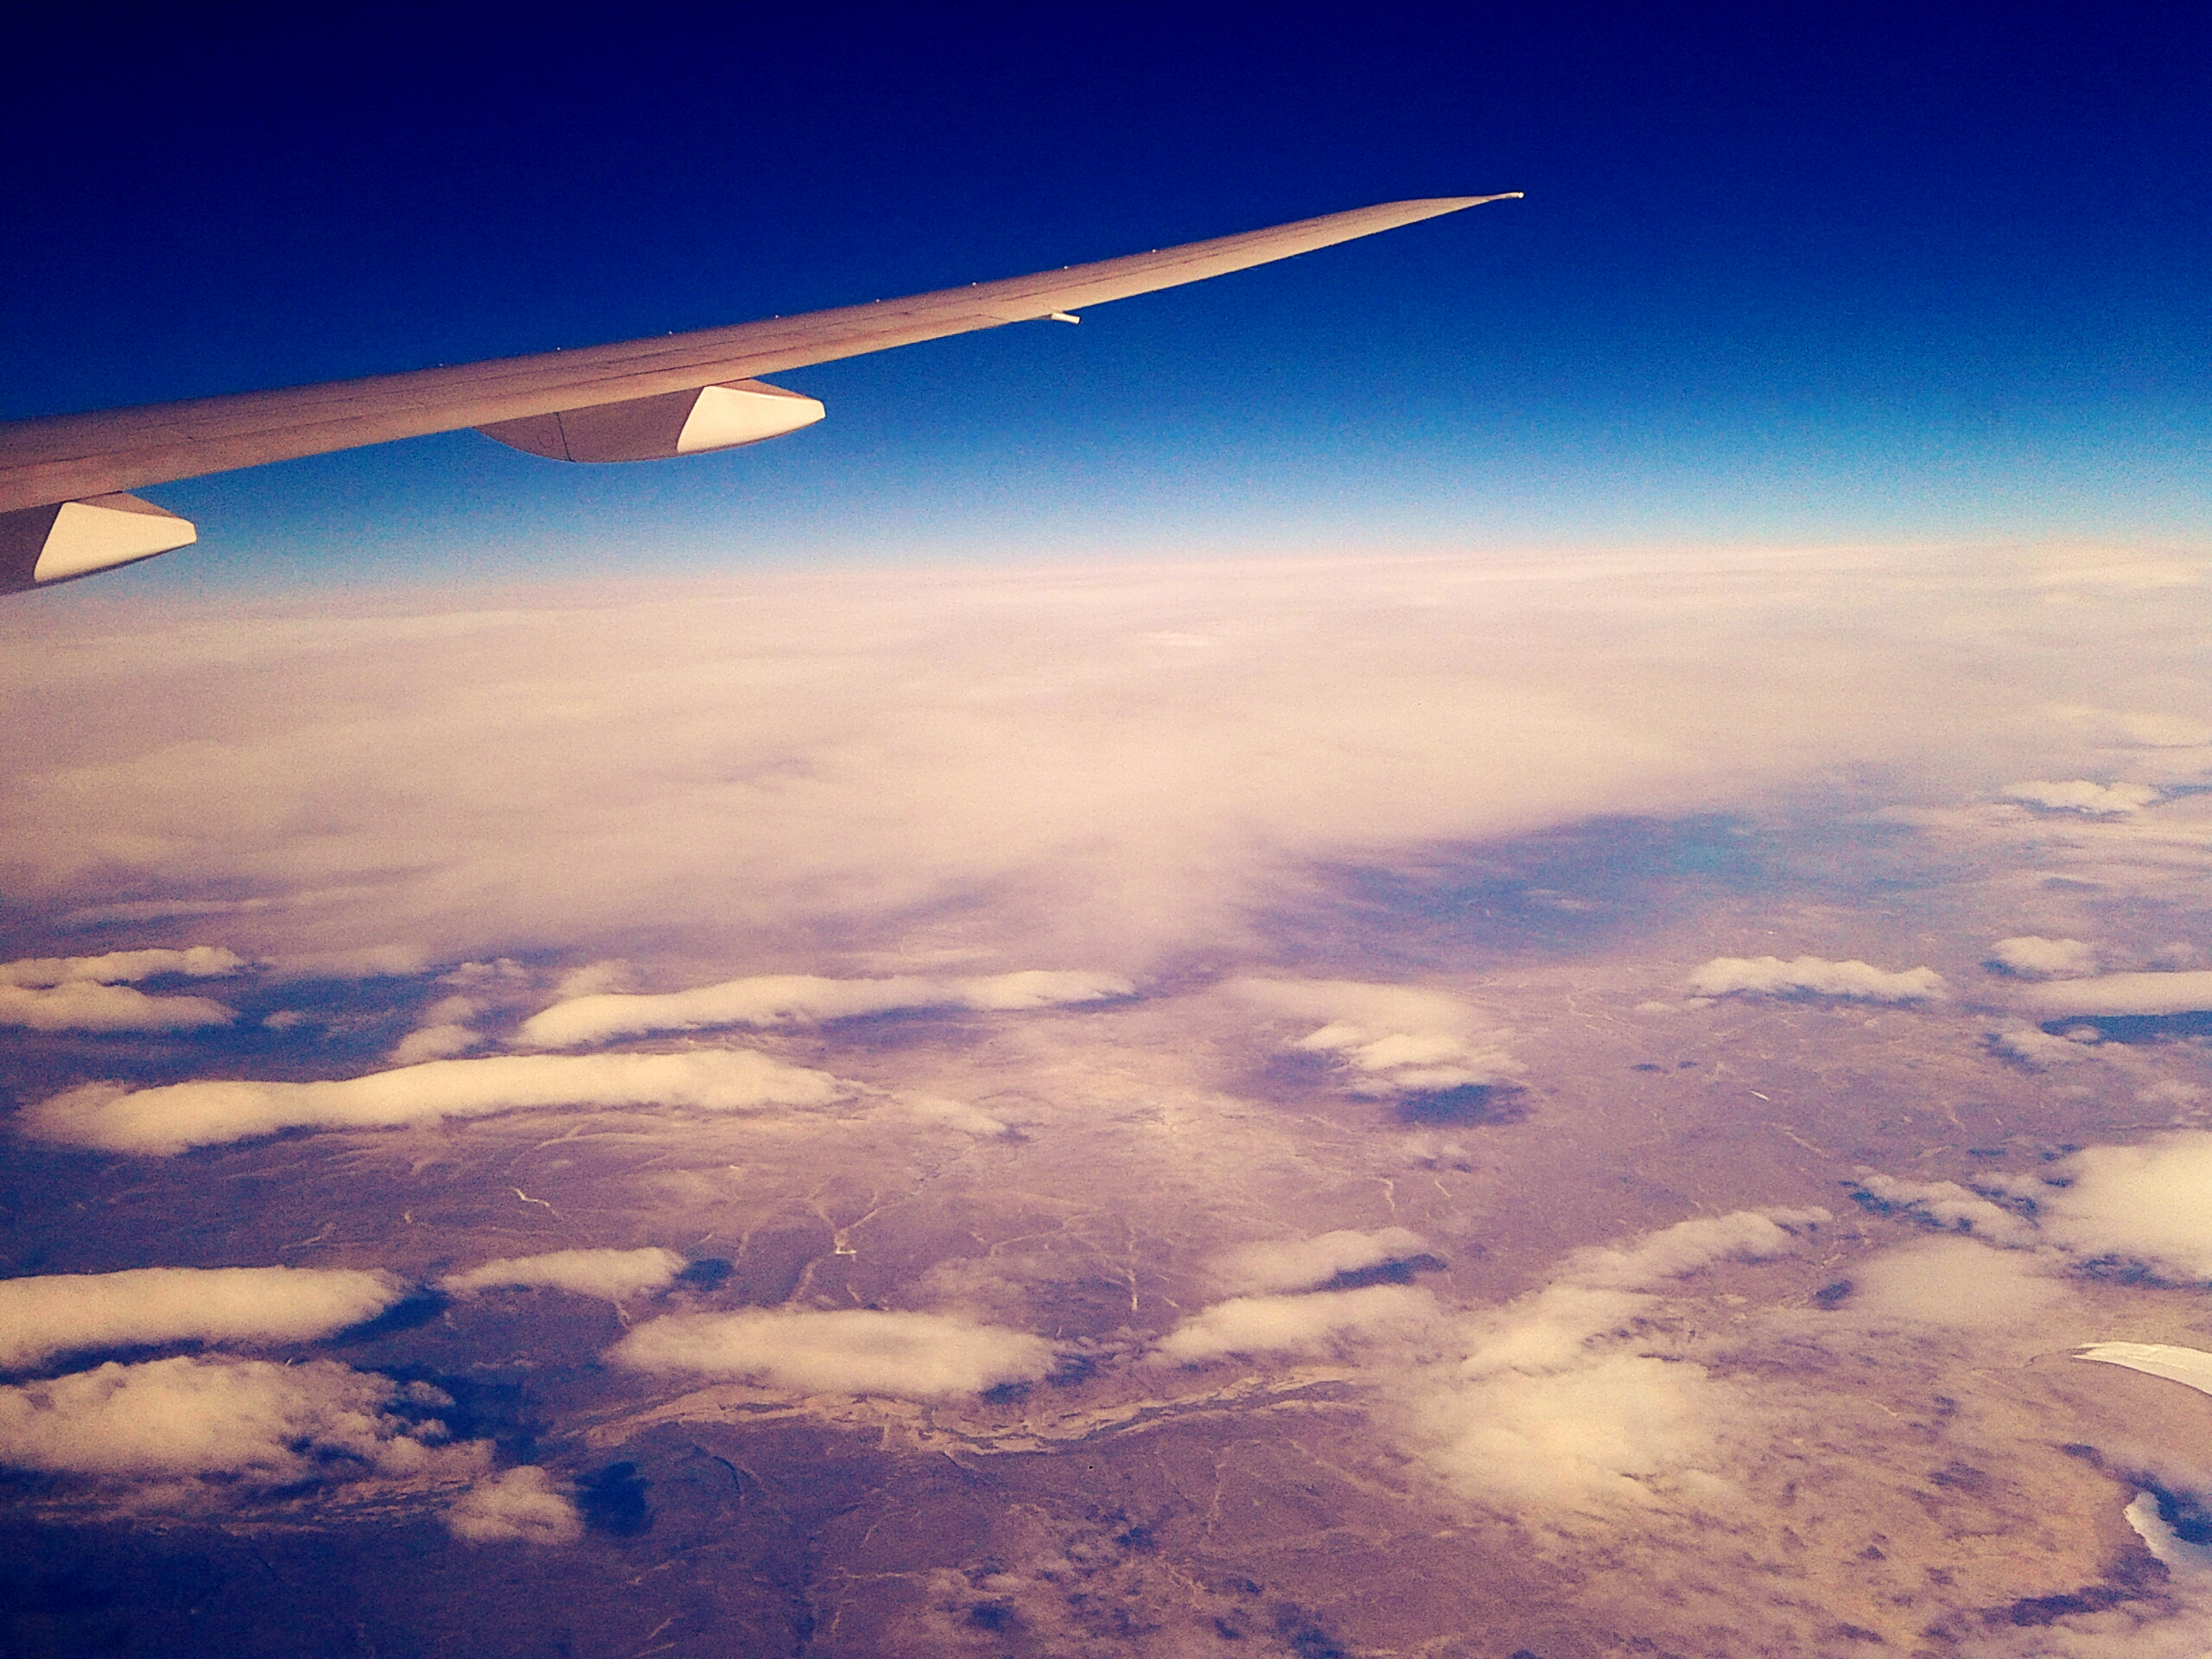
horizon, wing, cloud, sky, white, atmosphere, flying, airplane, plane, aircraft, reflection, fluffy, vehicle, aviation, flight, blue, plain, clouds, day, ailerons, flickrandroidapp filter none, air travel, atmosphere of earth